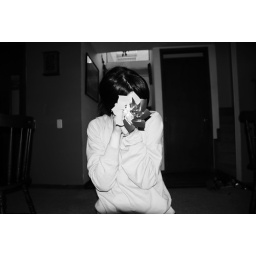
When the curious girl realizes she's under glass